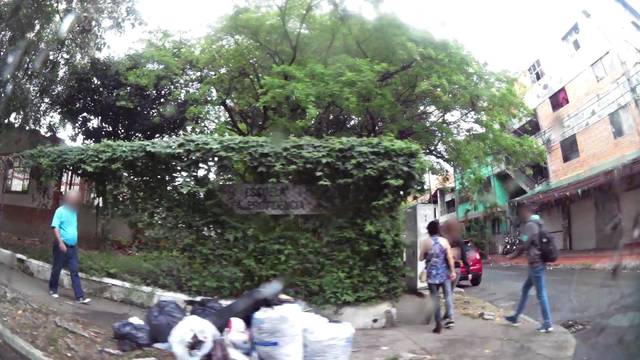
Region: Colombia
Coordinates: 6.188, -75.595